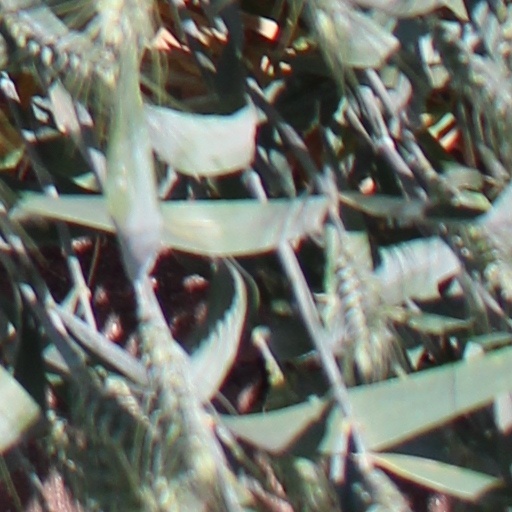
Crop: wheat